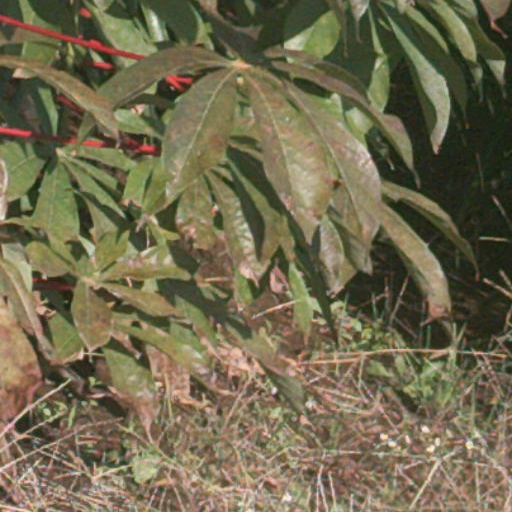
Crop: cassava